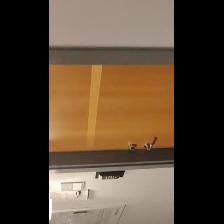
Label: NonHuman